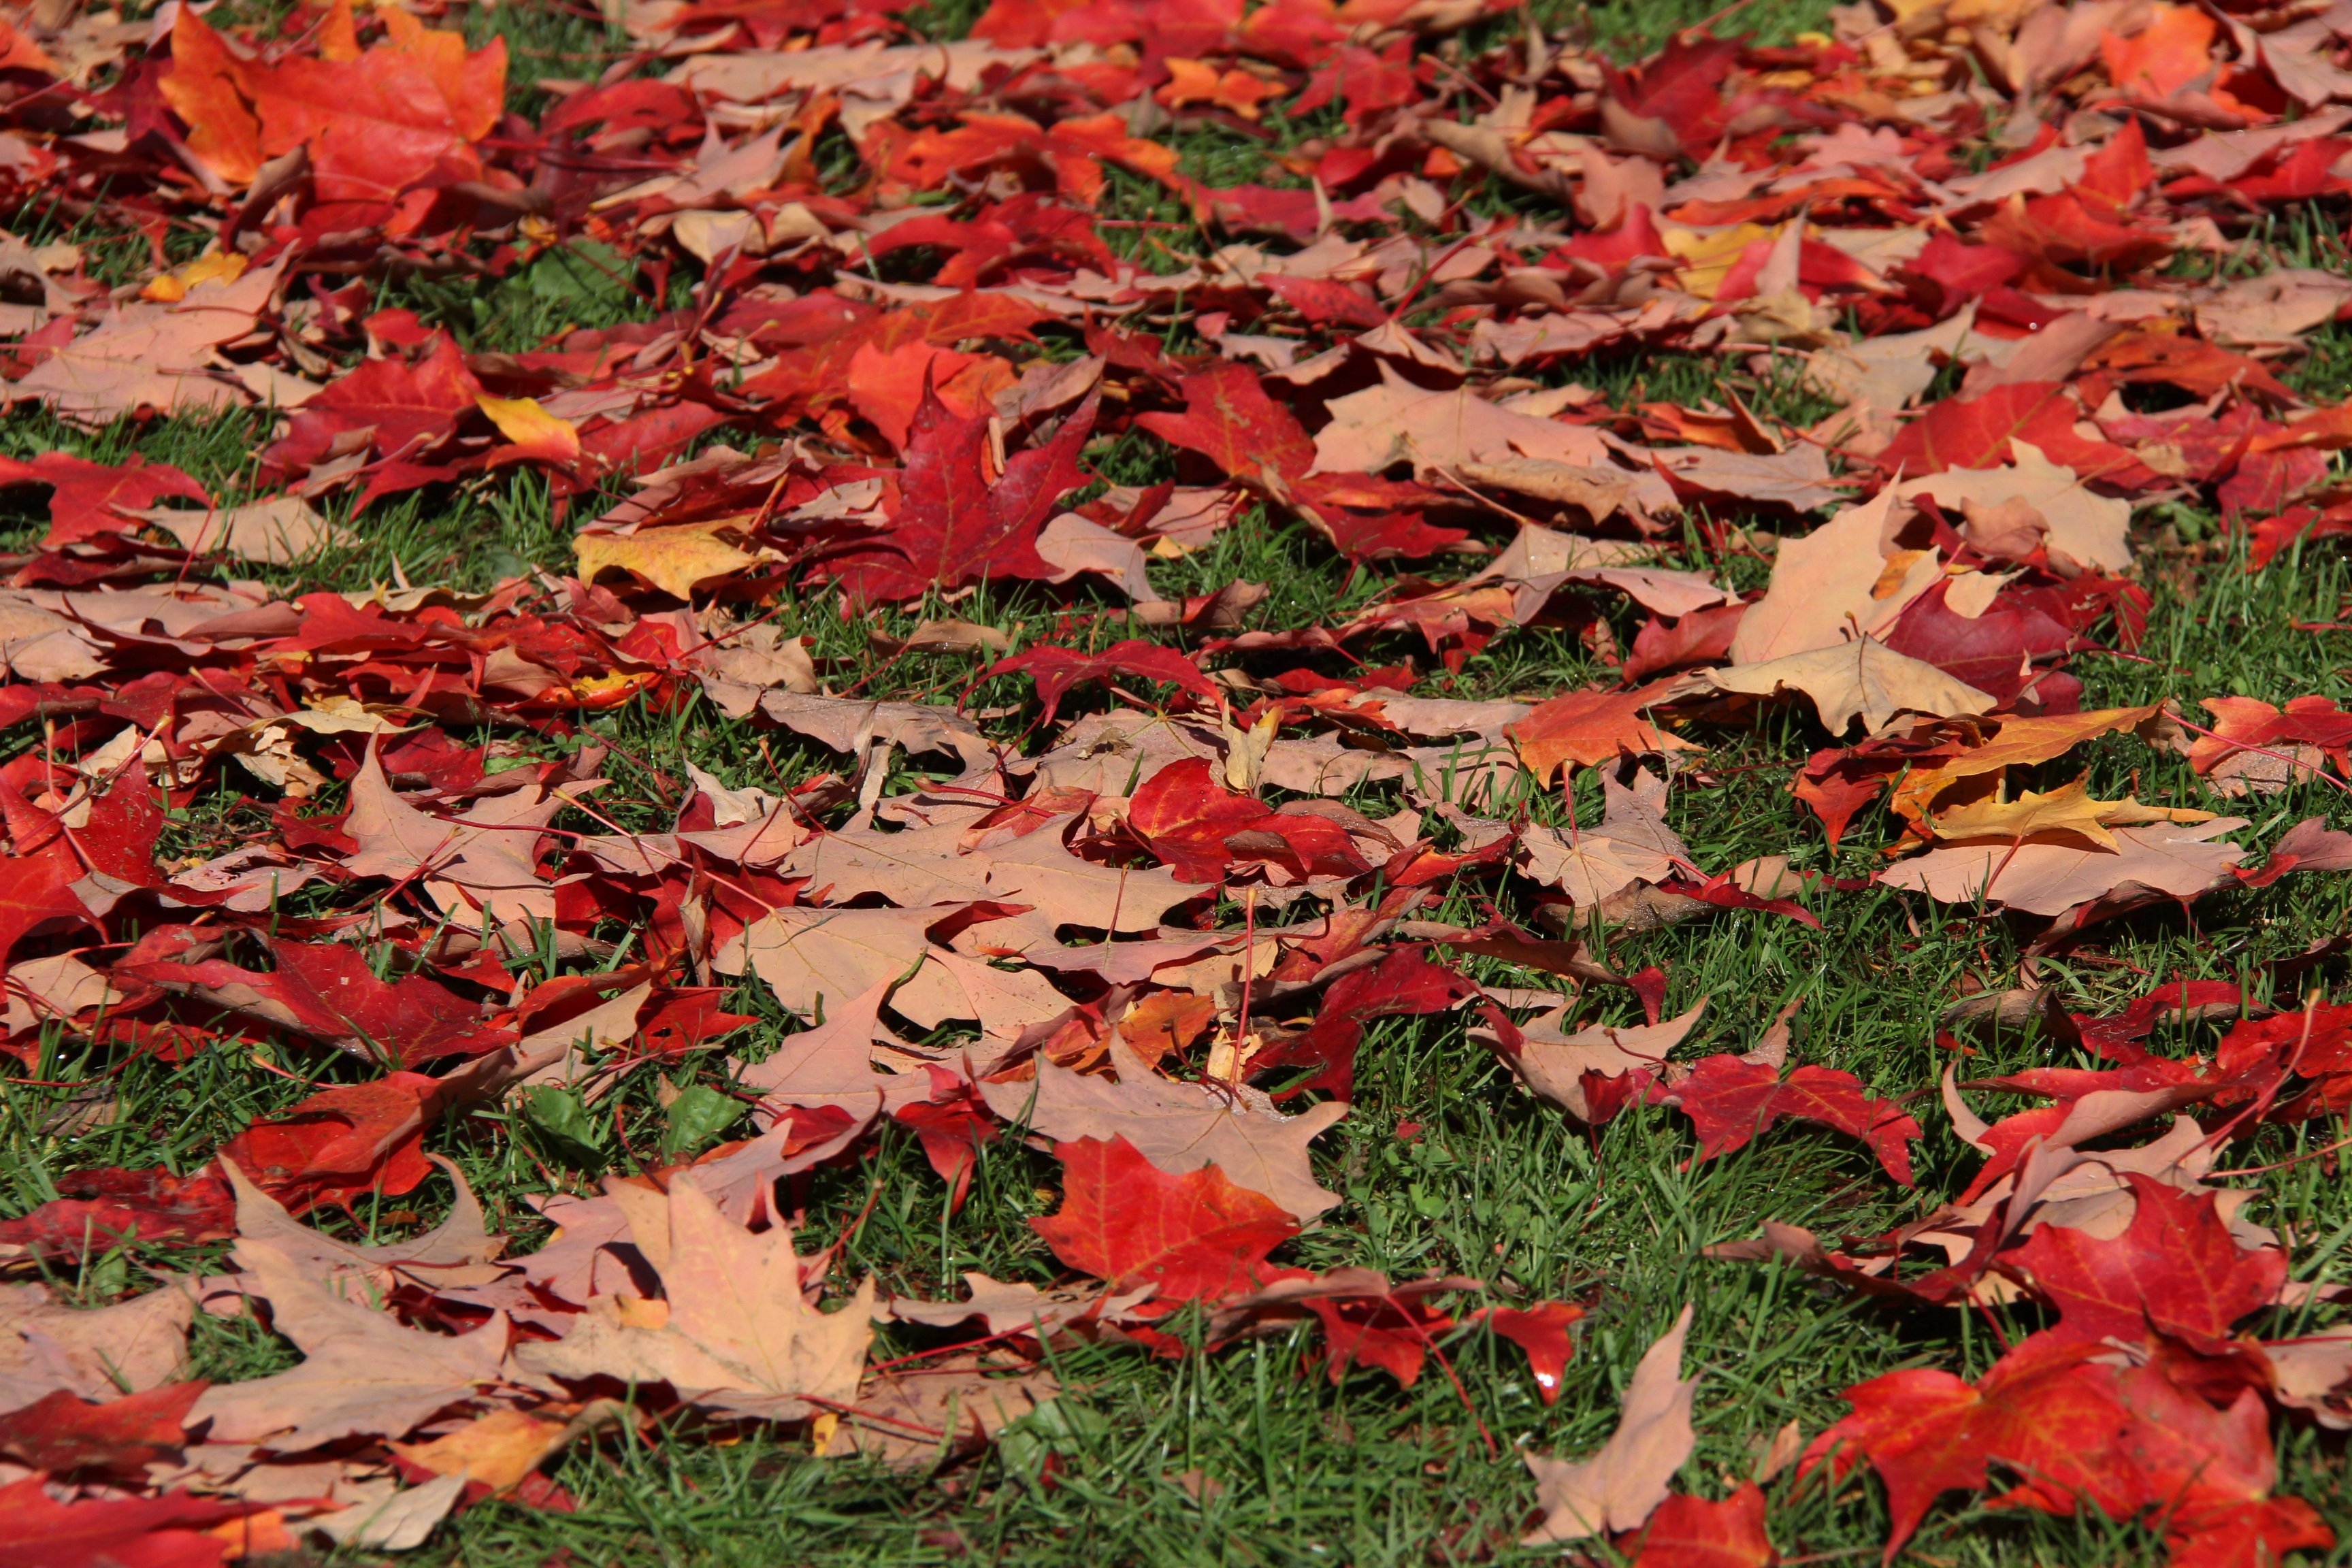
tree, plant, leaf, fall, flower, red, autumn, season, maple, maple tree, maple leaf, leaves, colors, canada, canadian, flowering plant, annual plant, woody plant, land plant